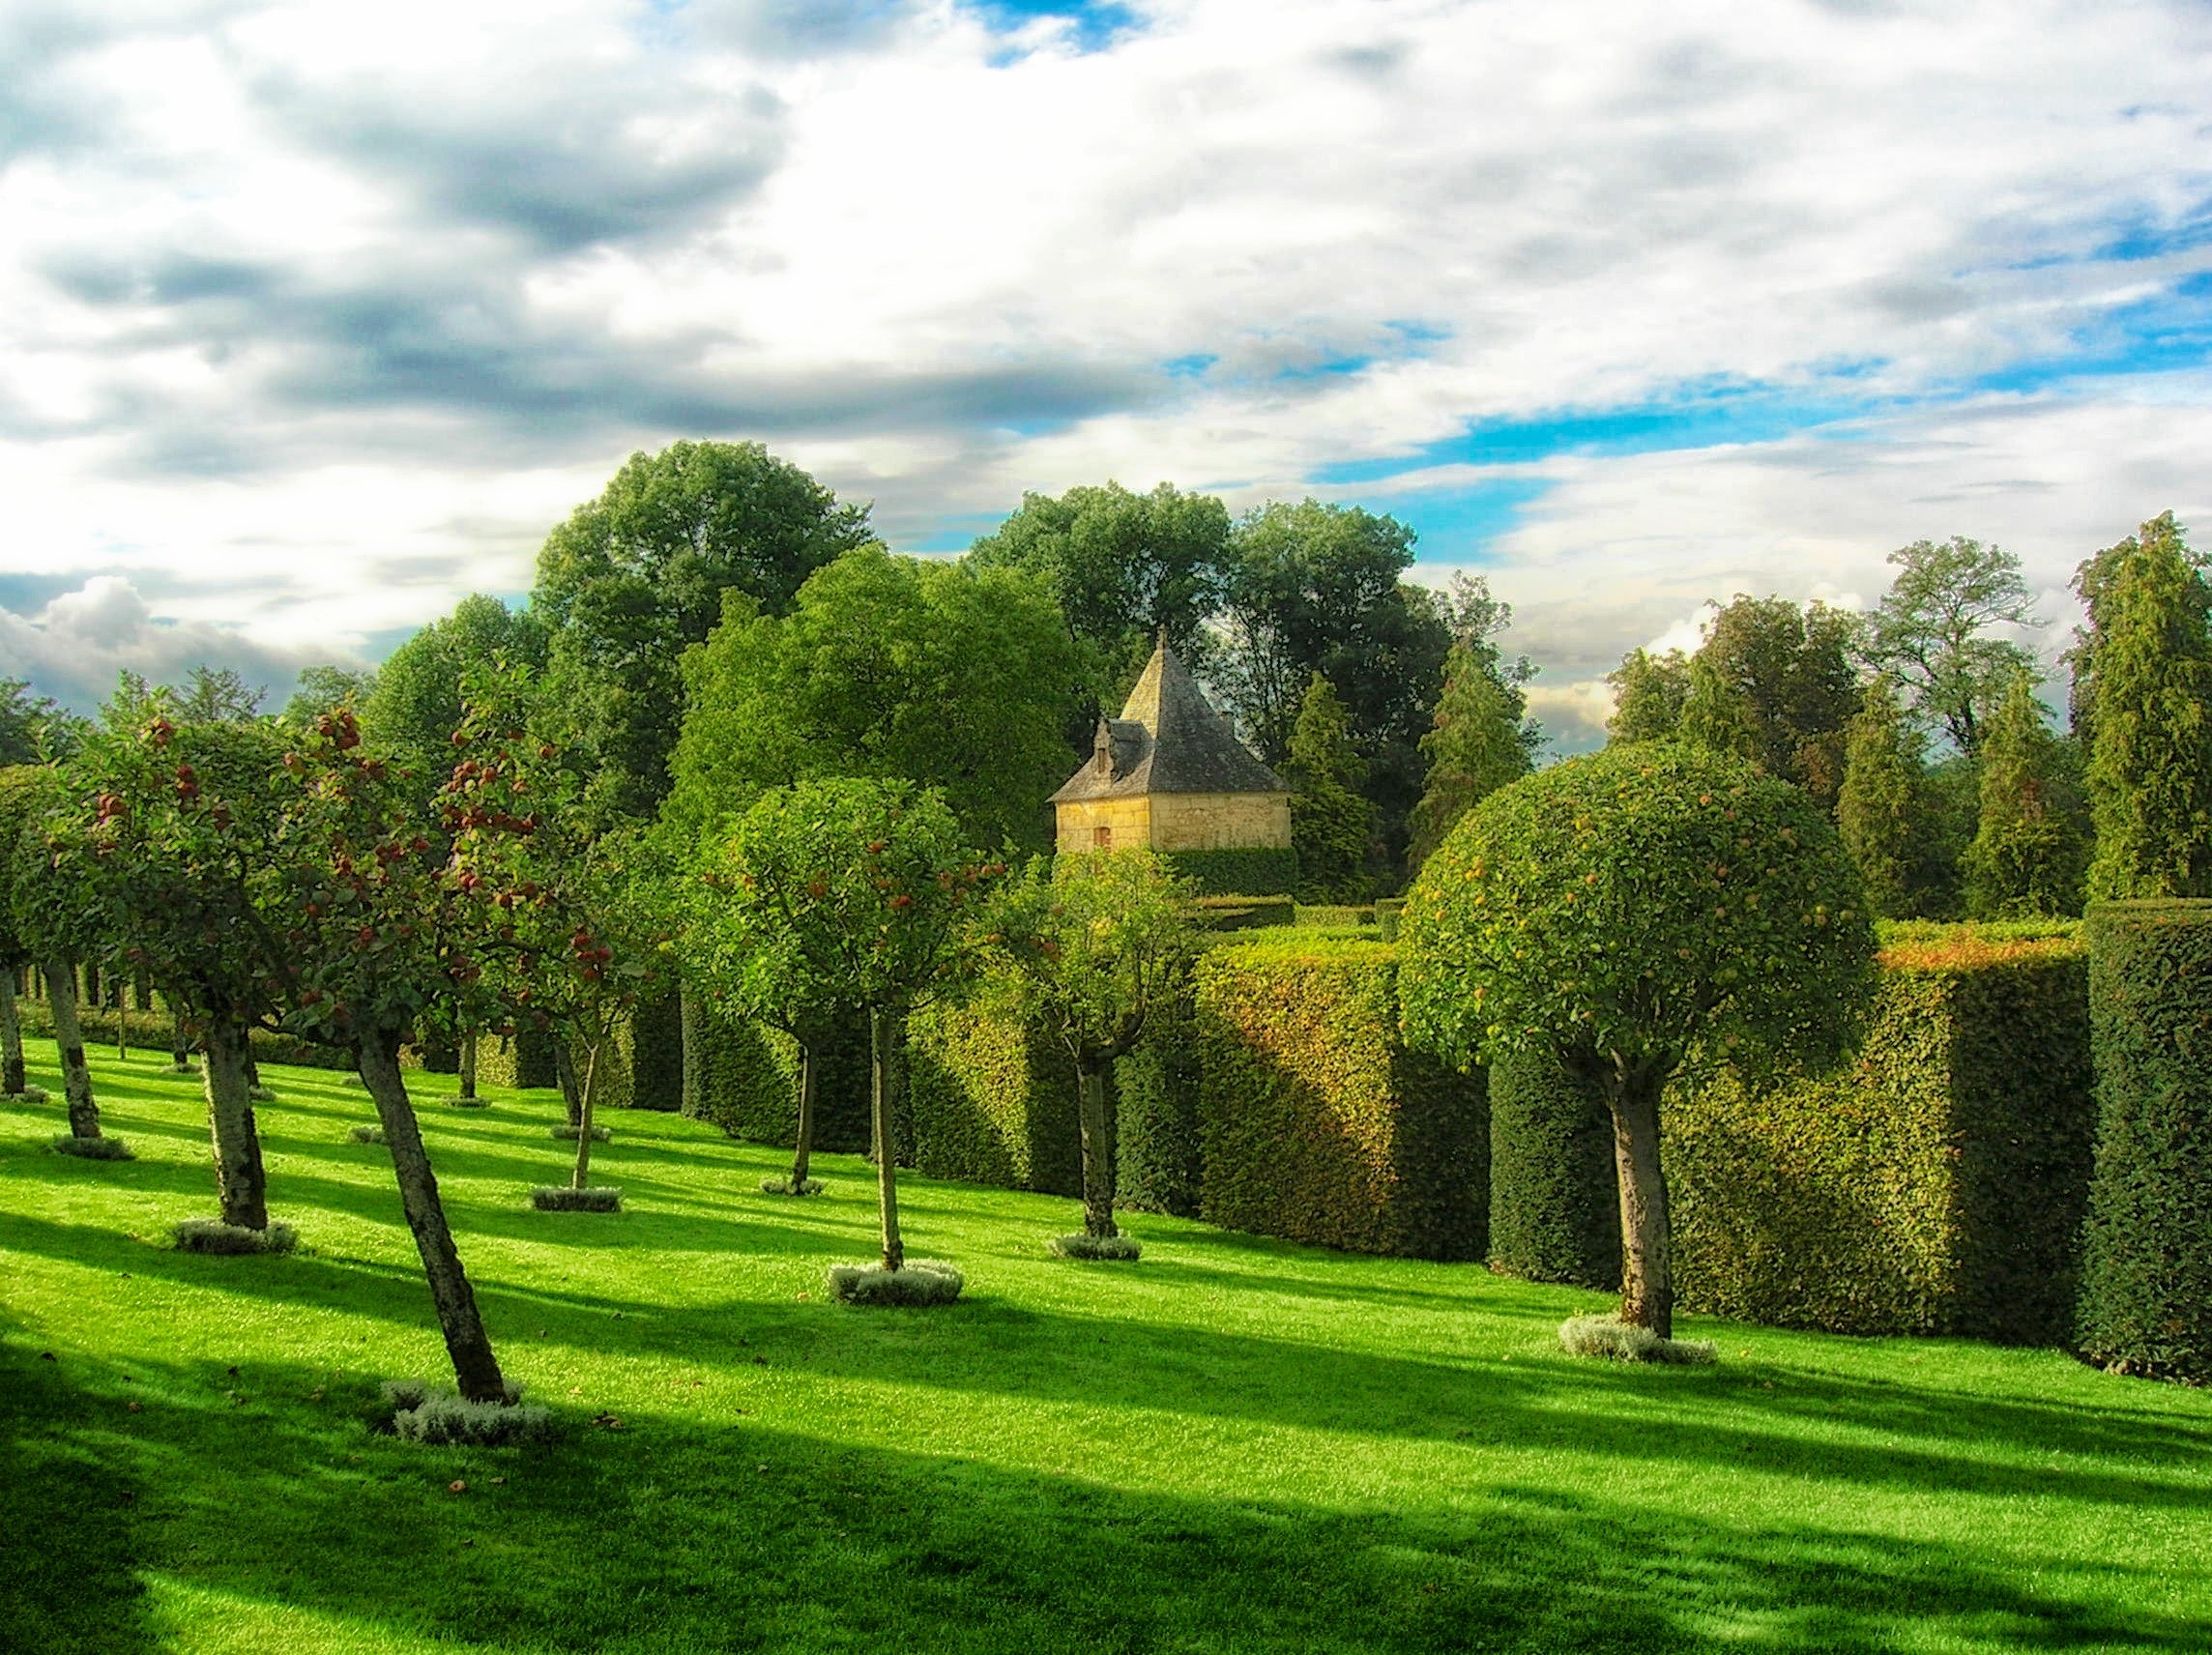
landscape, tree, nature, grass, plant, sky, field, lawn, meadow, hill, flower, summer, france, foliage, spring, green, pasture, park, landmark, garden, plants, flowers, golf course, trees, outside, hdr, clouds, grassland, shrub, plantation, estate, dordogne, destinations, rural area, woody plant, eyrignac manor gardens